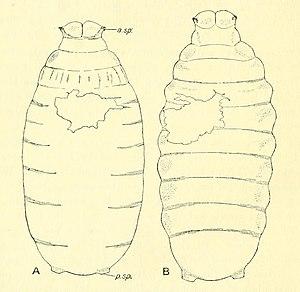
Aleochara obscurella est une espèce d' insectes coléoptères de la famille Staphylinidae. À l'instar des espèces du genre Aleochara, cette espèce est propre aux côtes littorales et plus spécifiquement aux rivages atlantiques européens. Ses larves sont endoparasites des pupes de diptères spécialisés dans la décomposition du Varech.